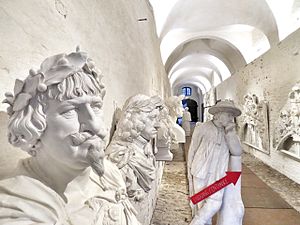
Kongernes Lapidarium / Galleri
Kongernes Lapidarium er et museum, et lapidarium, med skulpturer, naturstensfigurer og gipsmodeller i Christian 4.s Bryghus på Slotsholmen ved Frederiksholms Kanal i København – tæt ved Christiansborg og Det Kongelige Bibliotek. Lapidariet blev officielt åbnet af dronning Margrethe og kulturminister Marianne Jelved den 3. juni 2014.